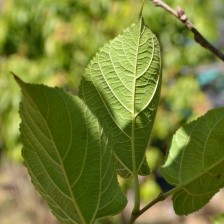
Variety: TaiwanStraberry